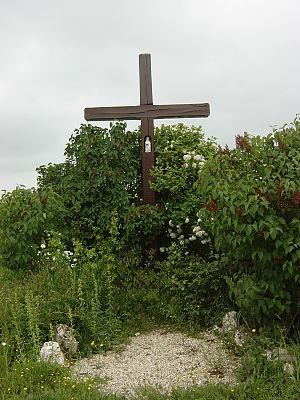
calvaire dédié à Saint Anne au lieu dit le Bieux 56120 la grée Saint laurent, morbihan , france
La Grée-Saint-Laurent [la gʁe sɛ̃ lɔʁɑ̃] est une commune française, située dans le département du Morbihan en région Bretagne.